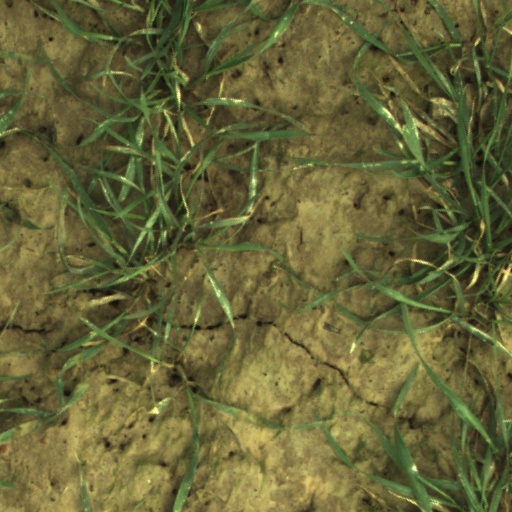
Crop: wheat